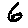
Label: 6